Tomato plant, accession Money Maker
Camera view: horizontal (90 deg, fisheye); turntable rotation: 0 degrees
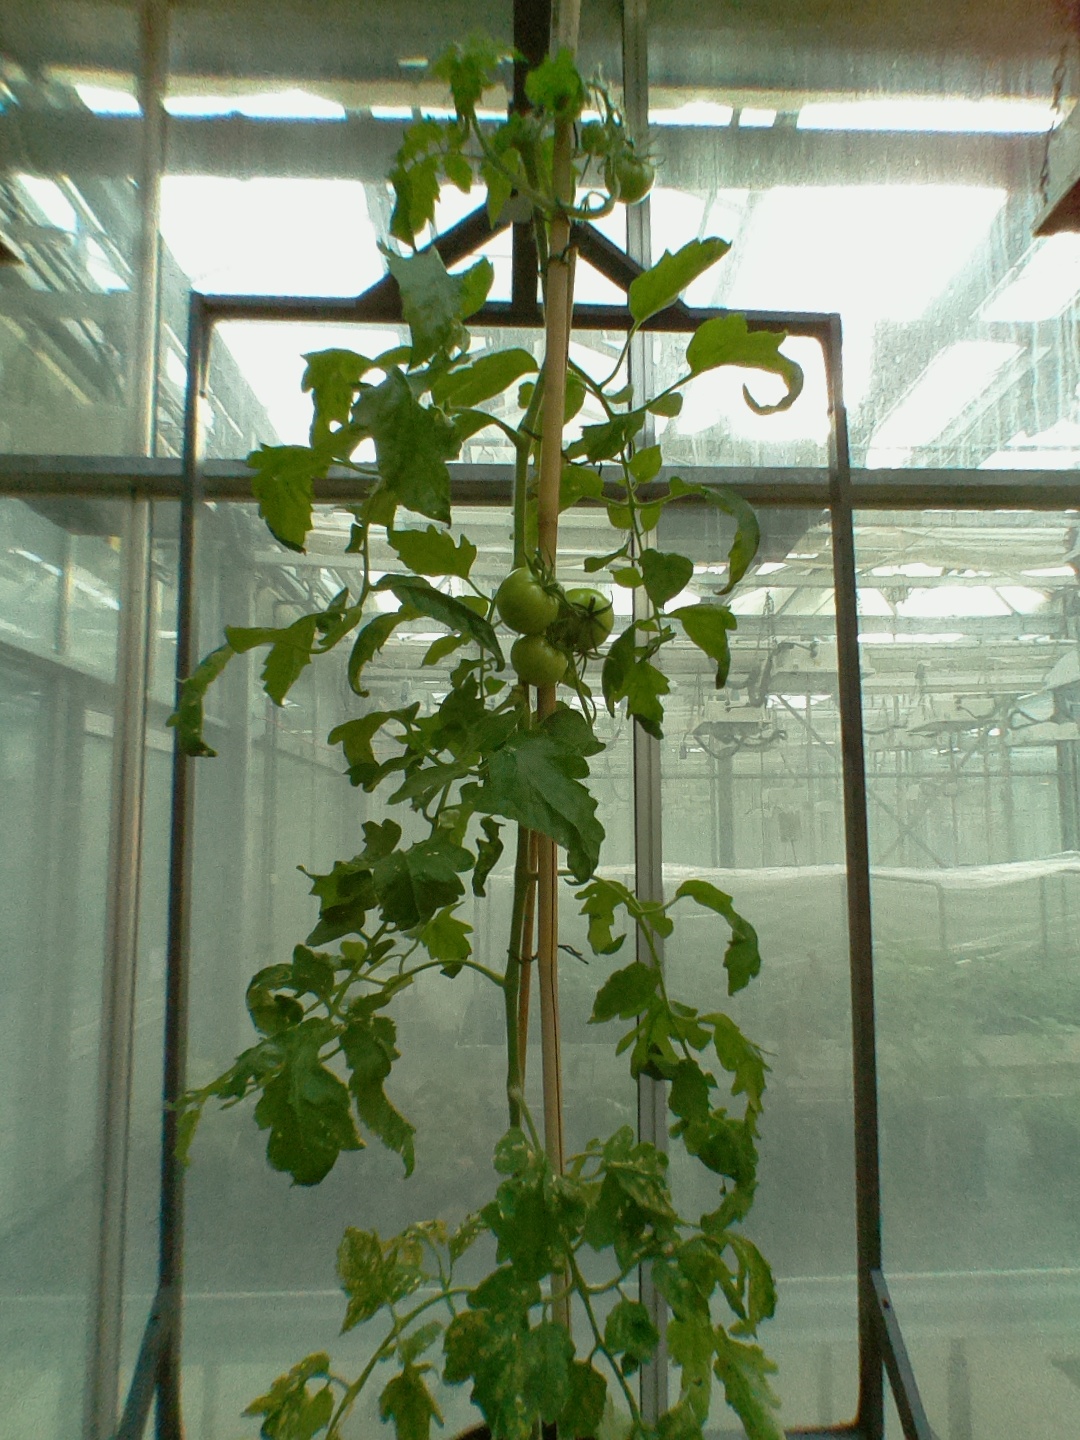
BBCH growth stage 73: 30%-40% of final fruit size